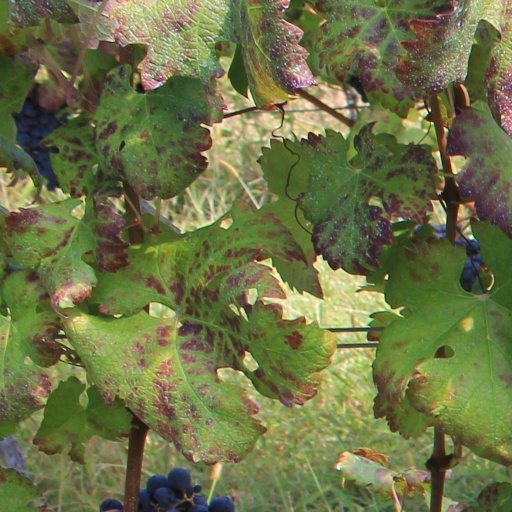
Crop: grape